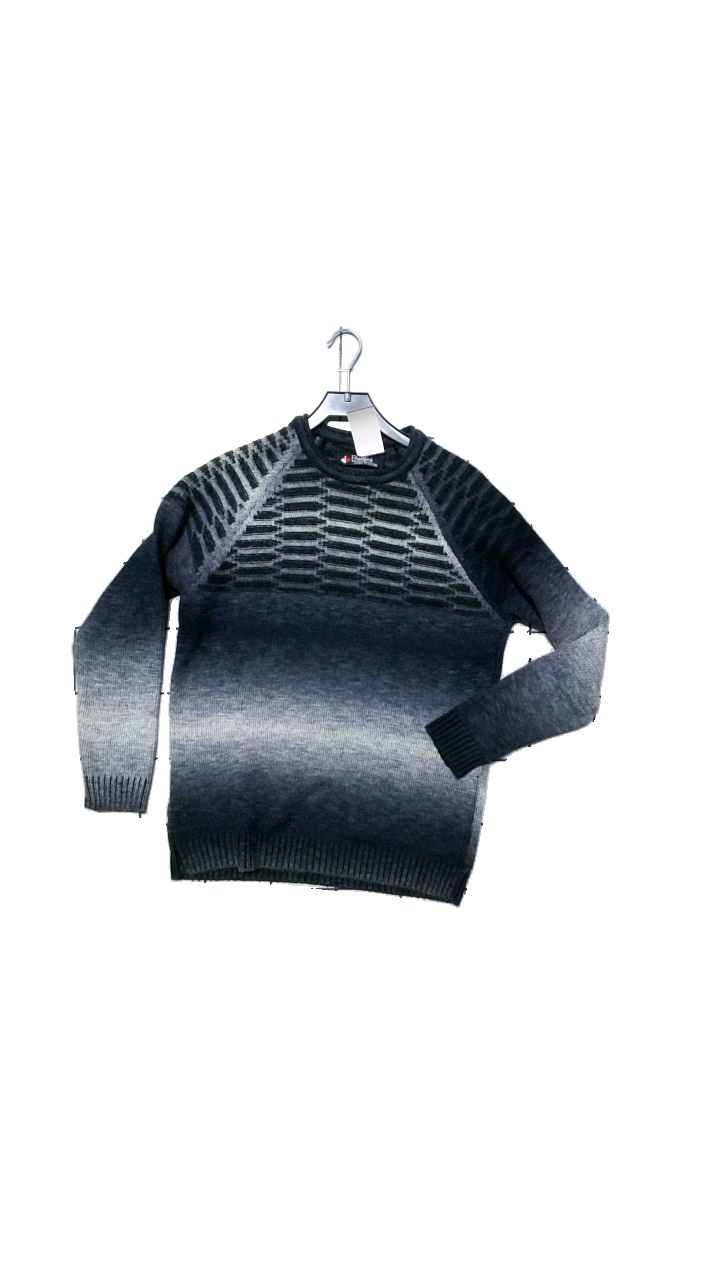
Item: Sweater (Men)
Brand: Branttard
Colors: Blue, Grey
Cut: Regular, C-collar
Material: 70%Acryl,30%Ull
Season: Winter
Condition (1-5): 3
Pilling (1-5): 3
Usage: Reuse
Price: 100-150